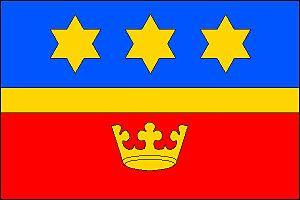
Dobroslavice est une commune du district d'Opava, dans la région de Moravie-Silésie, en République tchèque. Sa population s'élevait à 751 habitants en 2017.